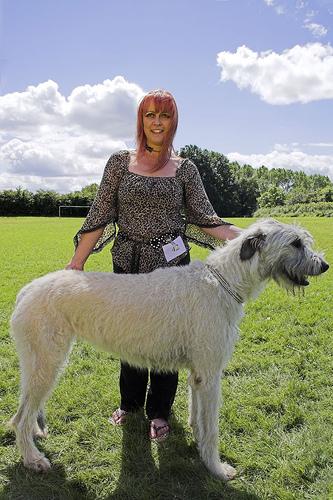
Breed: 224-n000039-Irish_wolfhound